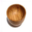
Label: bowl